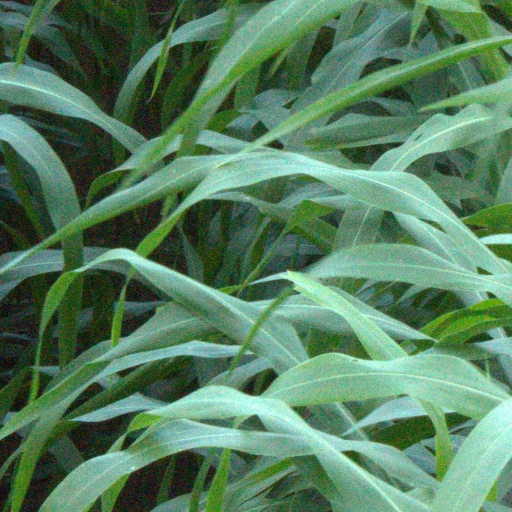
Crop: sorghum